History of rail transport

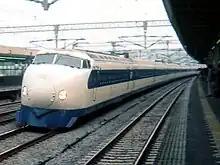
0-Series Shinkansen, introduced in 1964, triggered the intercity train travel boom.

A significant breakthrough occurred in 1914, when Hermann Lemp, a General Electric electrical engineer, developed and patented a reliable direct current electrical control system (subsequent improvements were also patented by Lemp). Lemp's design used a single lever to control both engine and generator in a coordinated fashion, and was the prototype for all diesel–electric locomotive control systems. In 1914, world's first functional diesel–electric railcars were produced for the "Königlich-Sächsische Staatseisenbahnen" (Royal Saxon State Railways) by Waggonfabrik Rastatt with electric equipment from Brown, Boveri & Cie and diesel engines from Swiss Sulzer AG. They were classified as . The first regular use of diesel–electric locomotives was in switching (shunter) applications. General Electric produced several small switching locomotives in the 1930s (the famous "44-tonner" switcher was introduced in 1940) Westinghouse Electric and Baldwin collaborated to build switching locomotives starting in 1929.